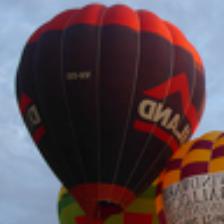
Label: NonHuman